Variant Creutzfeldt–Jakob disease

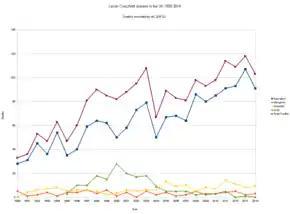
Deaths in the UK from Creutzfeldt–Jakob disease 1990–2014: while cases of vCJD have declined (green), reported cases of sporadic CJD continue to increase (blue)

The first human death from vCJD occurred in the United Kingdom; Wiltshire teenager Stephen Churchill died on 23 May 1995, aged 19. Researchers believe one in 2,000 people in the UK is a carrier of the disease, linked to eating contaminated beef. The survey provides the most robust prevalence measure to date—and identifies abnormal prion protein across a wider age group than found previously and in all genotypes, indicating "infection" may be relatively common. This new study examined over 32,000 anonymous appendix samples. Of these, 16 samples were positive for abnormal prion protein, indicating an overall prevalence of 493 per million population, or one in 2,000 people are likely to be carriers. No difference was seen in different birth cohorts (1941–1960 and 1961–1985), in both sexes, and there was no apparent difference in abnormal prion prevalence in three broad geographical areas. Genetic testing of the 16 positive samples revealed a higher proportion of valine homozygous (VV) genotype on the codon 129 of the gene encoding the prion protein (PRNP) compared with the general UK population. This also differs from the 176 people with vCJD, all of whom to date have been methionine homozygous (MM) genotype. The concern is that individuals with this VV genotype may be susceptible to developing the condition over longer incubation periods.